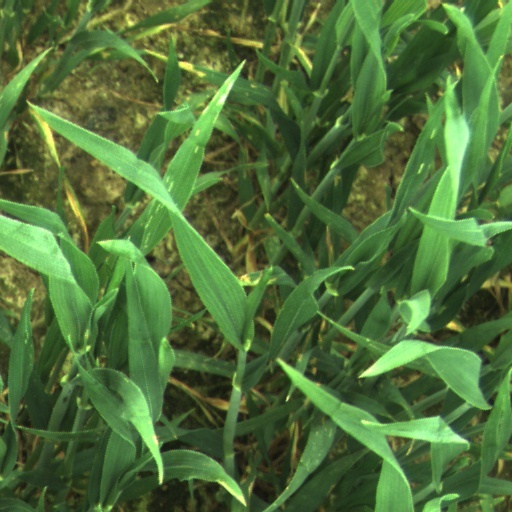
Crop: wheat